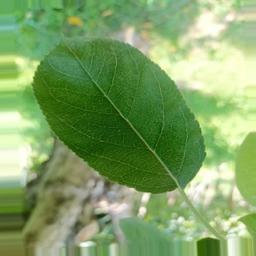
Label: Healthy